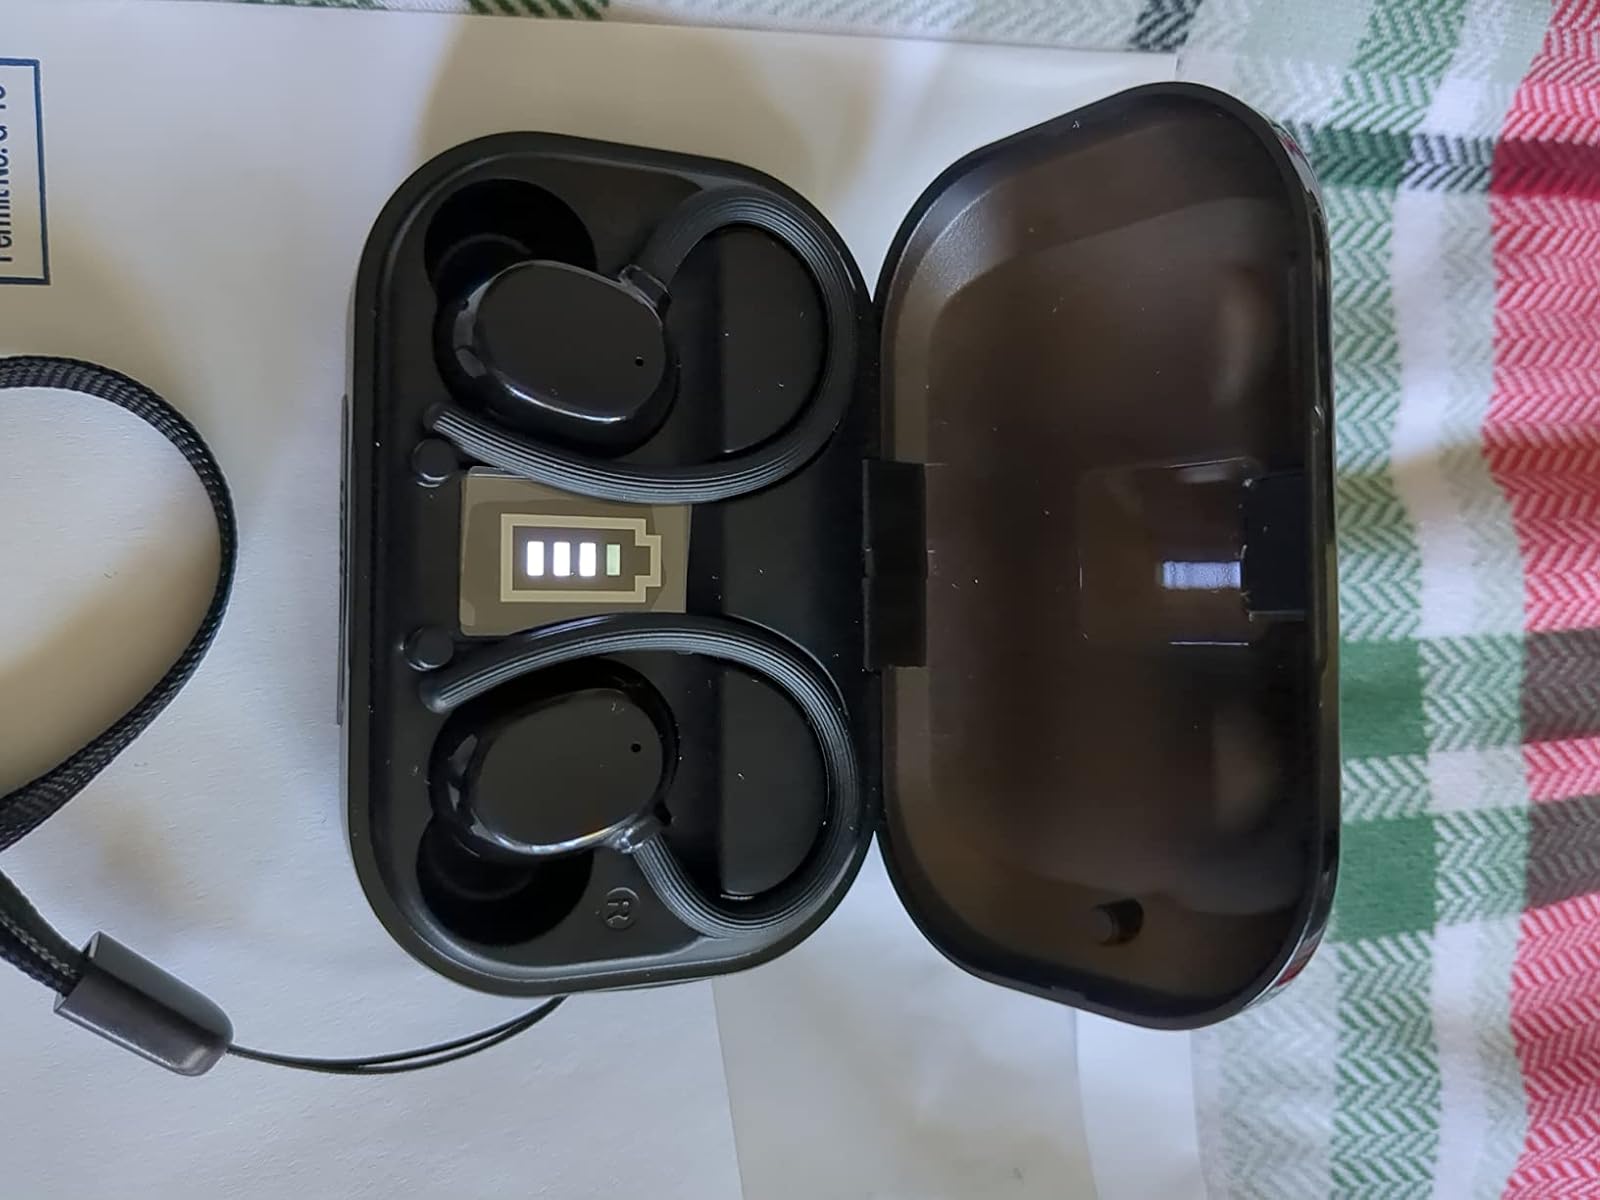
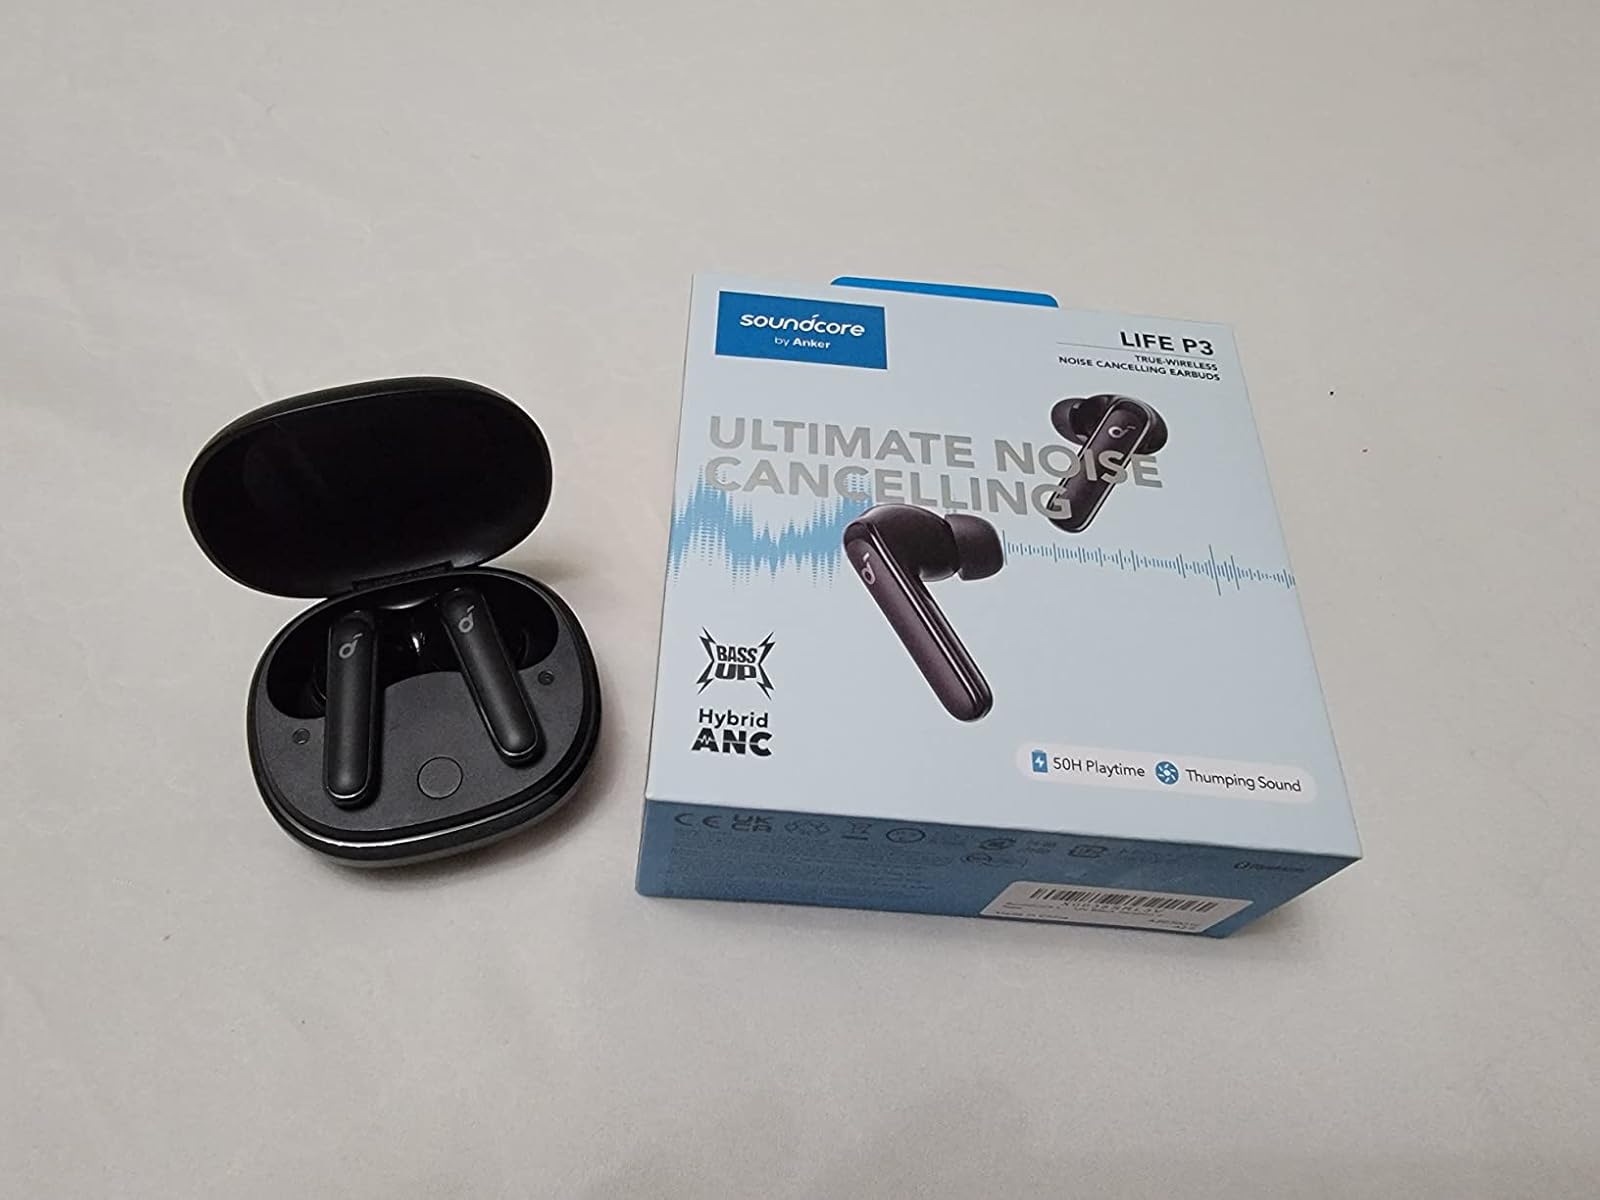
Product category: earbuds
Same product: no